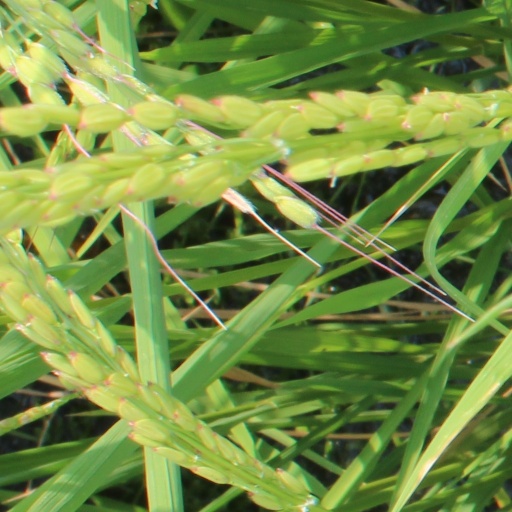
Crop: rice